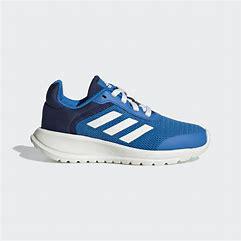
Brand: Adidas
Model: Tensaur Run